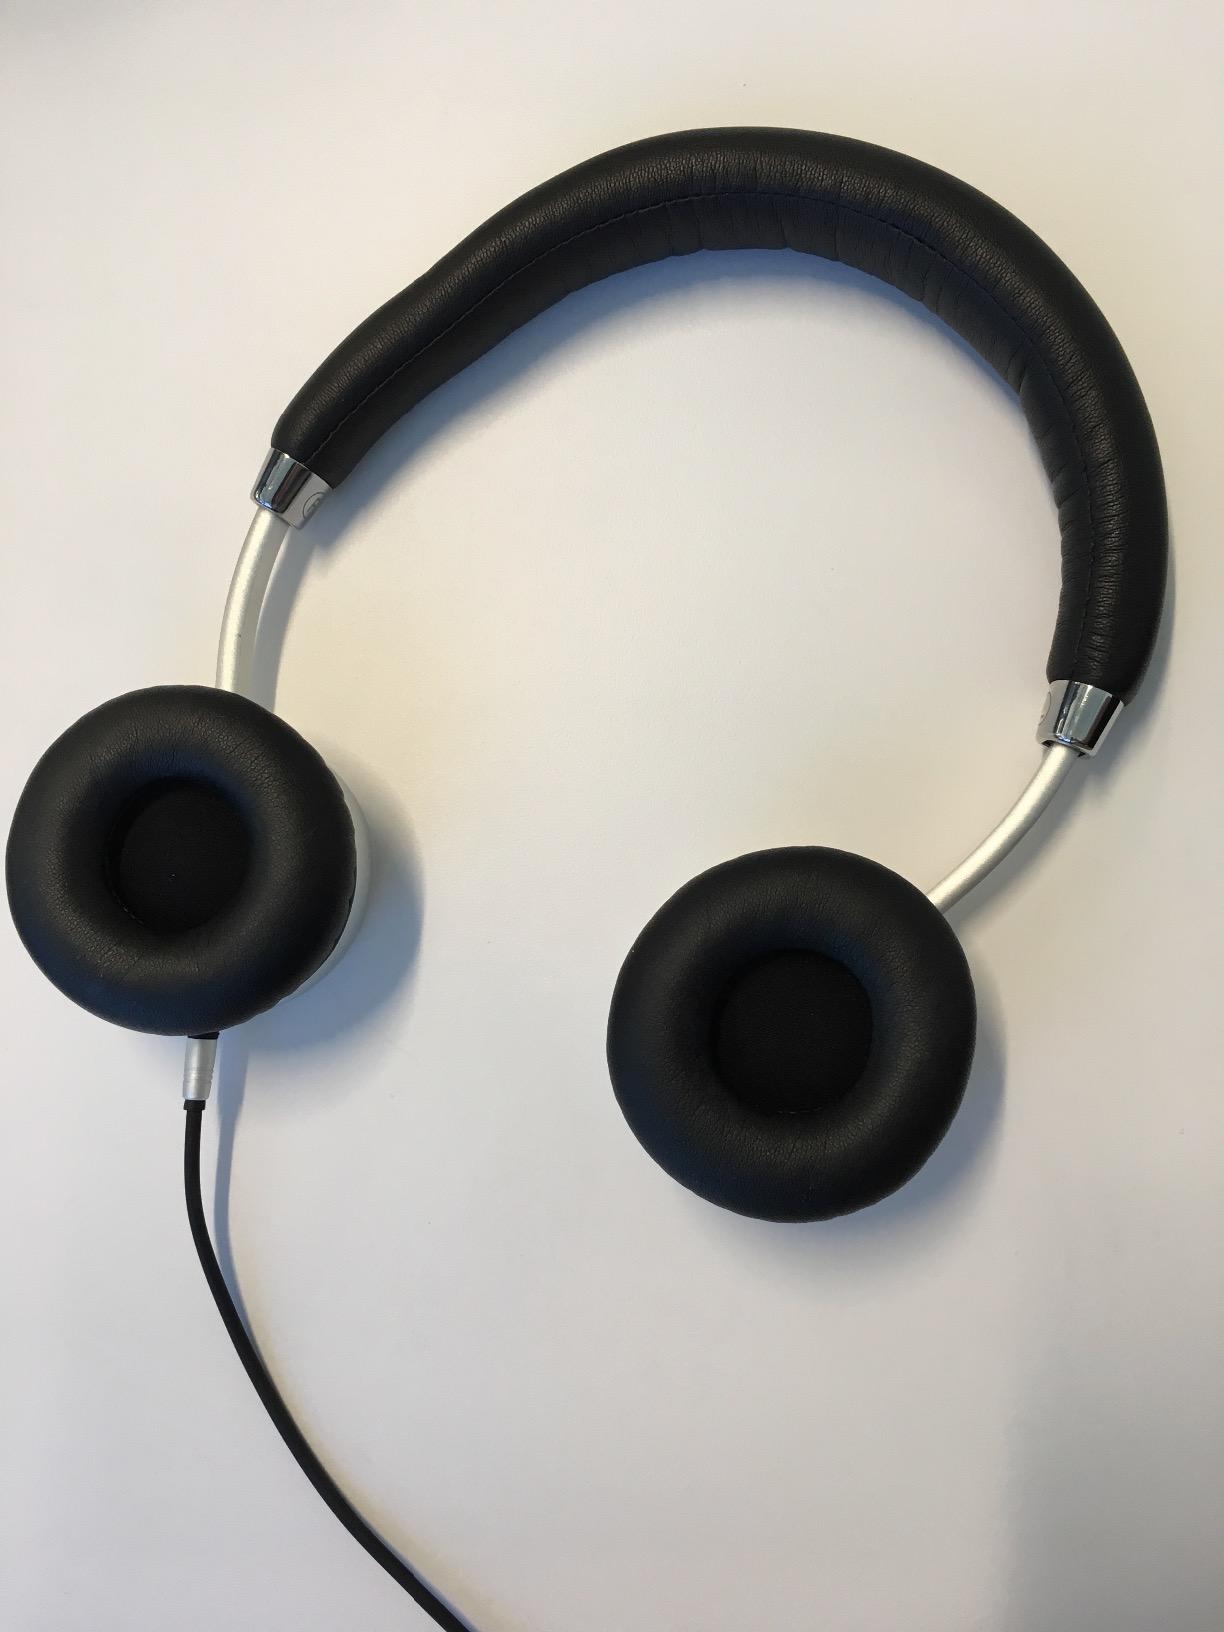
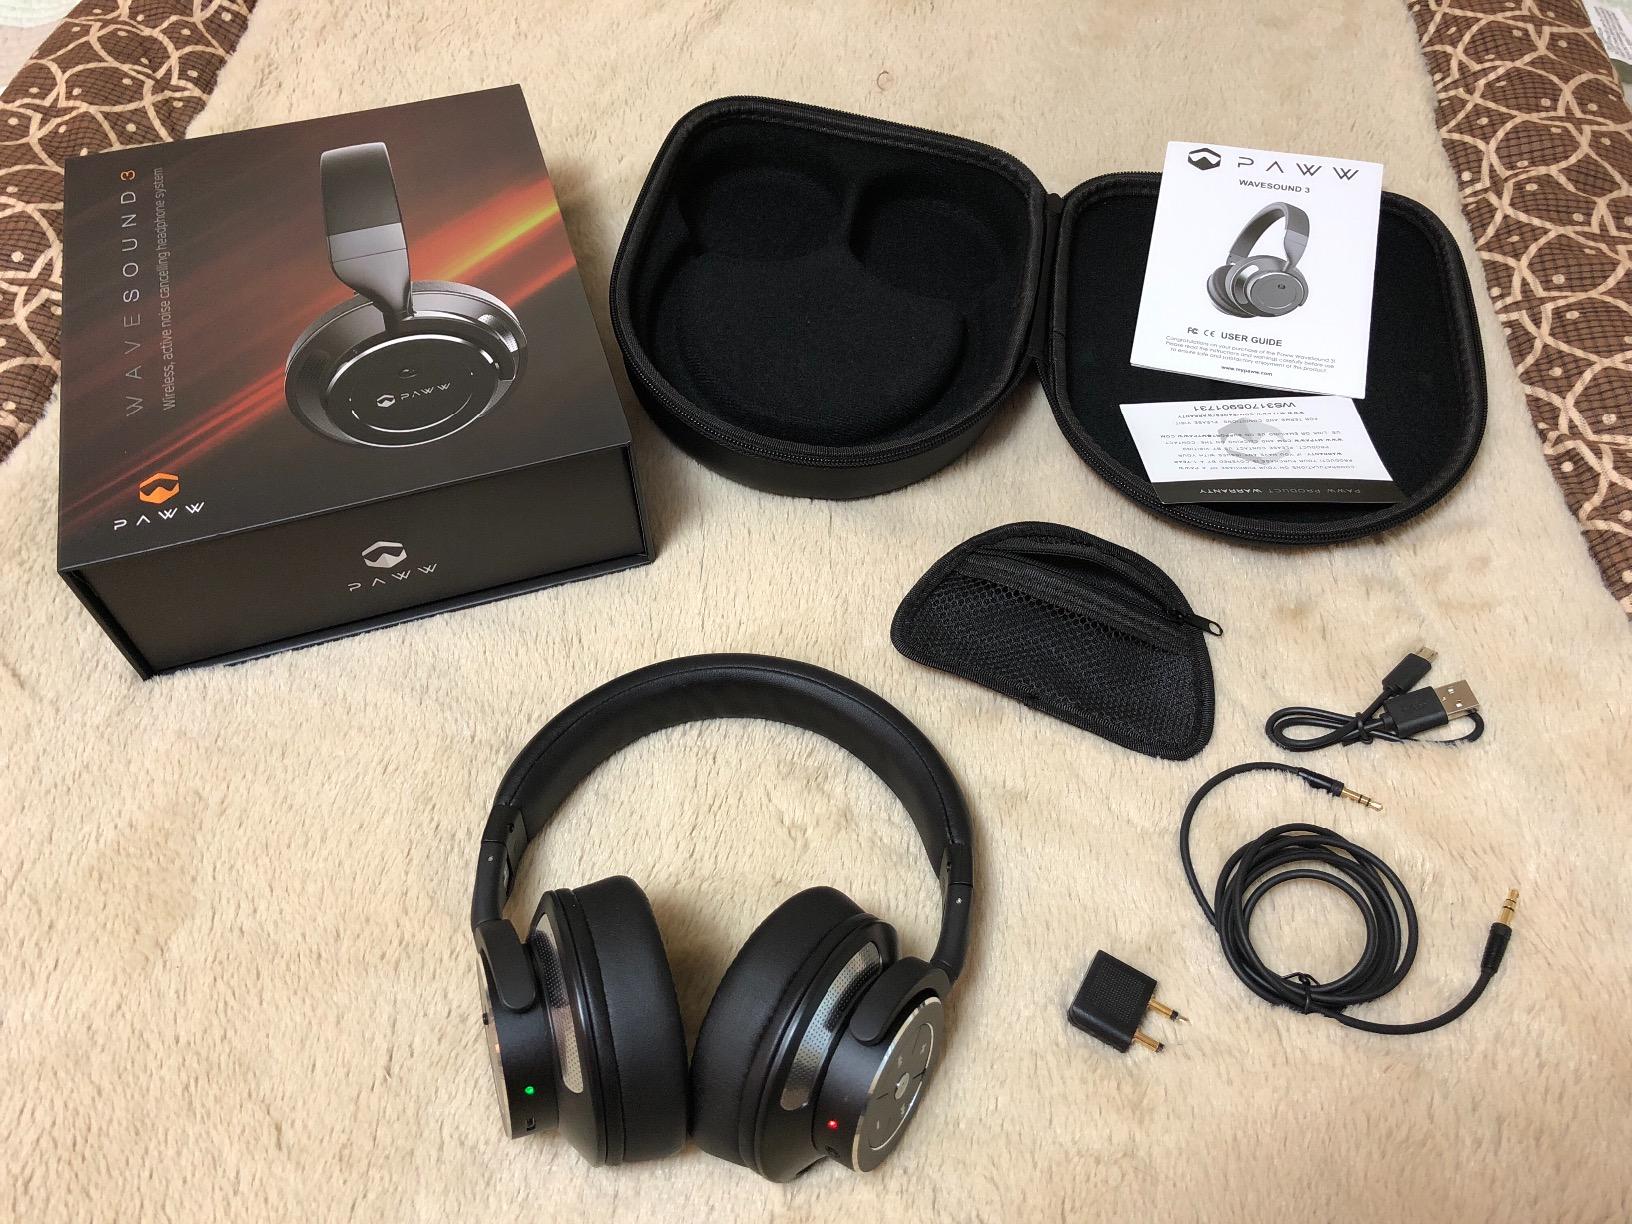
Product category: headphones
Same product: no